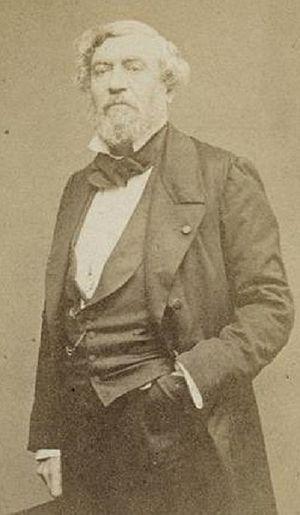
Etinne Carjat
L'Île-Tudy [il tydi] est une commune du département du Finistère, en Bretagne. Elle est située sur la presqu'île du même nom, située sur la rive gauche de l'embouchure de la Rivière de Pont-l'Abbé, face à Loctudy situé sur la rive droite, et se trouve à 20 km de Quimper.
Théodore Gudin, né le 15 août 1802 à Paris, mort le 11 avril 1880 à Boulogne-Billancourt, est un peintre de marine français, qui fut l'un des deux premiers peintres de la Marine. Ses premières toiles, influencées par l'esprit romantique et l'école anglaise de peinture, ont été remarquées en son temps. Devenu un peintre proche du pouvoir, il a sombré dans l'oubli avant d'être redécouvert par l'historiographie maritime.
Combrit [kɔ̃bʁit], également nommée localement Combrit Sainte-Marine, est une commune du département du Finistère, dans la région Bretagne en France. La commune fait historiquement partie du Pays Bigouden.